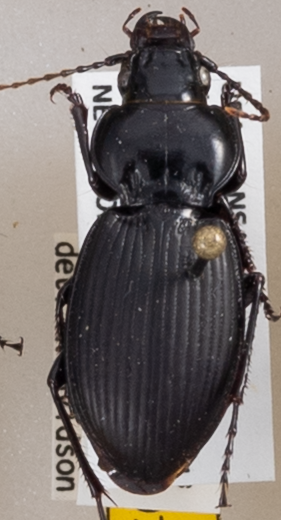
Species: Cyclotrachelus sodalis colossus
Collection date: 2020-07-15
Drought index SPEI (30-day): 0.444
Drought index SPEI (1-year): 0.8
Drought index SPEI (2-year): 2.09